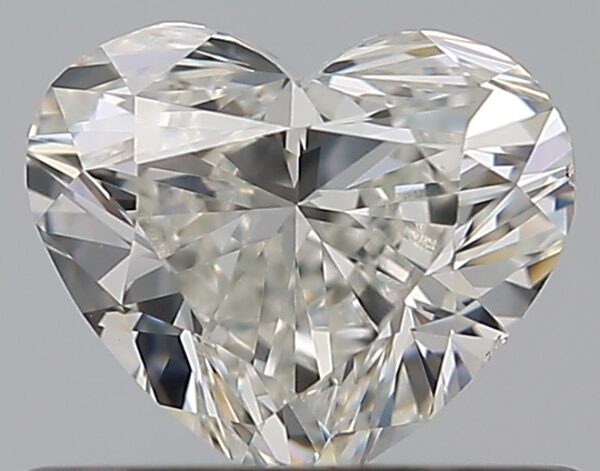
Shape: heart
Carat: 0.5
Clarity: VS2
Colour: I
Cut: GD
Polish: EX
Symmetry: GD
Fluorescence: N
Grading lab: GIA
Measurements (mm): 4.65 x 5.45 x 3.08